Berlin Prenzlauer Allee station

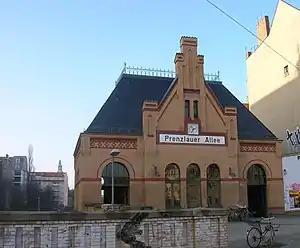

Prenzlauer Allee is a railway station in the Prenzlauer Berg neighbourhood of Berlin, named after the Prenzlauer Allee road. Situated on the Berlin Ringbahn, it is served by the S-Bahn lines , , and . The station is barrier-free.